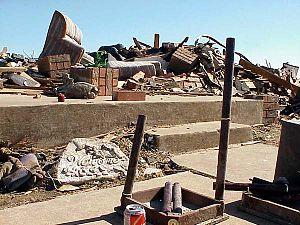
L’Oklahoma Tornado Outbreak, ou éruption de tornades du 3 mai 1999 en Oklahoma, était la première étape d'une très sévère perturbation météorologique qui dura du 3 au 6 mai et provoqua de violents orages dans les États américains de l'Oklahoma, du Kansas, de l'Arkansas et du Tennessee. Le 3 mai, 66 tornades apparurent dans l'Oklahoma et le Kansas. La plus importante toucha d'abord le sud-ouest de Chickasha, Oklahoma, et prit de l'ampleur, devenant une tornade de niveau F5 sur l'échelle de Fujita avant de se dissiper au-dessus de Midwest City, toujours dans l'Oklahoma. 88 personnes périrent durant le passage de cette tornade qui égala en sévérité l'éruption de tornades du dimanche des Rameaux de 1965. Avec un total de 66 tornades le même jour, ce fut l'épisode de tornades le plus important jamais connu en Oklahoma, un des plus destructeurs mais pas le plus meurtrier.